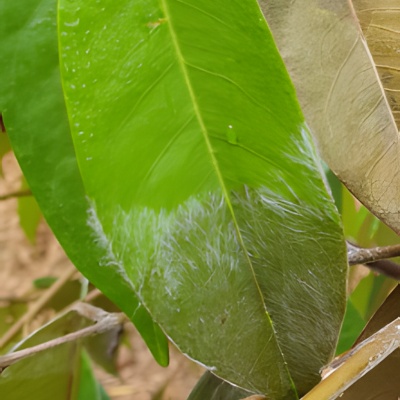
Label: Leaf_Rhizoctonia